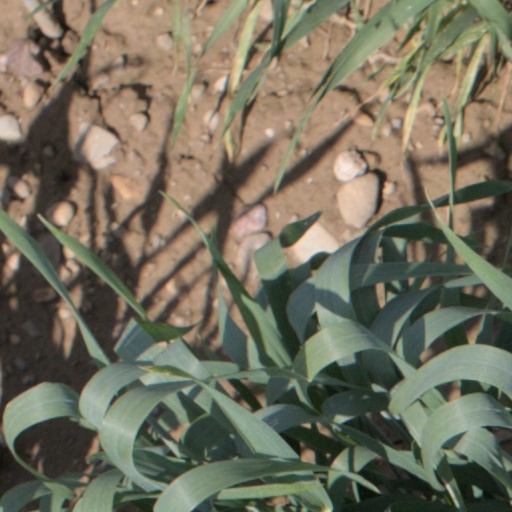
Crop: wheat